List of individual apes

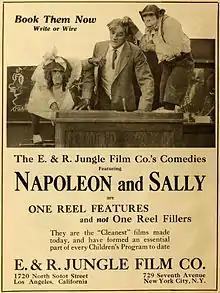
"Napoleon and Sally", 1916 film

This is a list of non-human apes of encyclopedic interest. It includes individual chimpanzees, gorillas, orangutans, bonobos, and gibbons that are in some way famous or notable.